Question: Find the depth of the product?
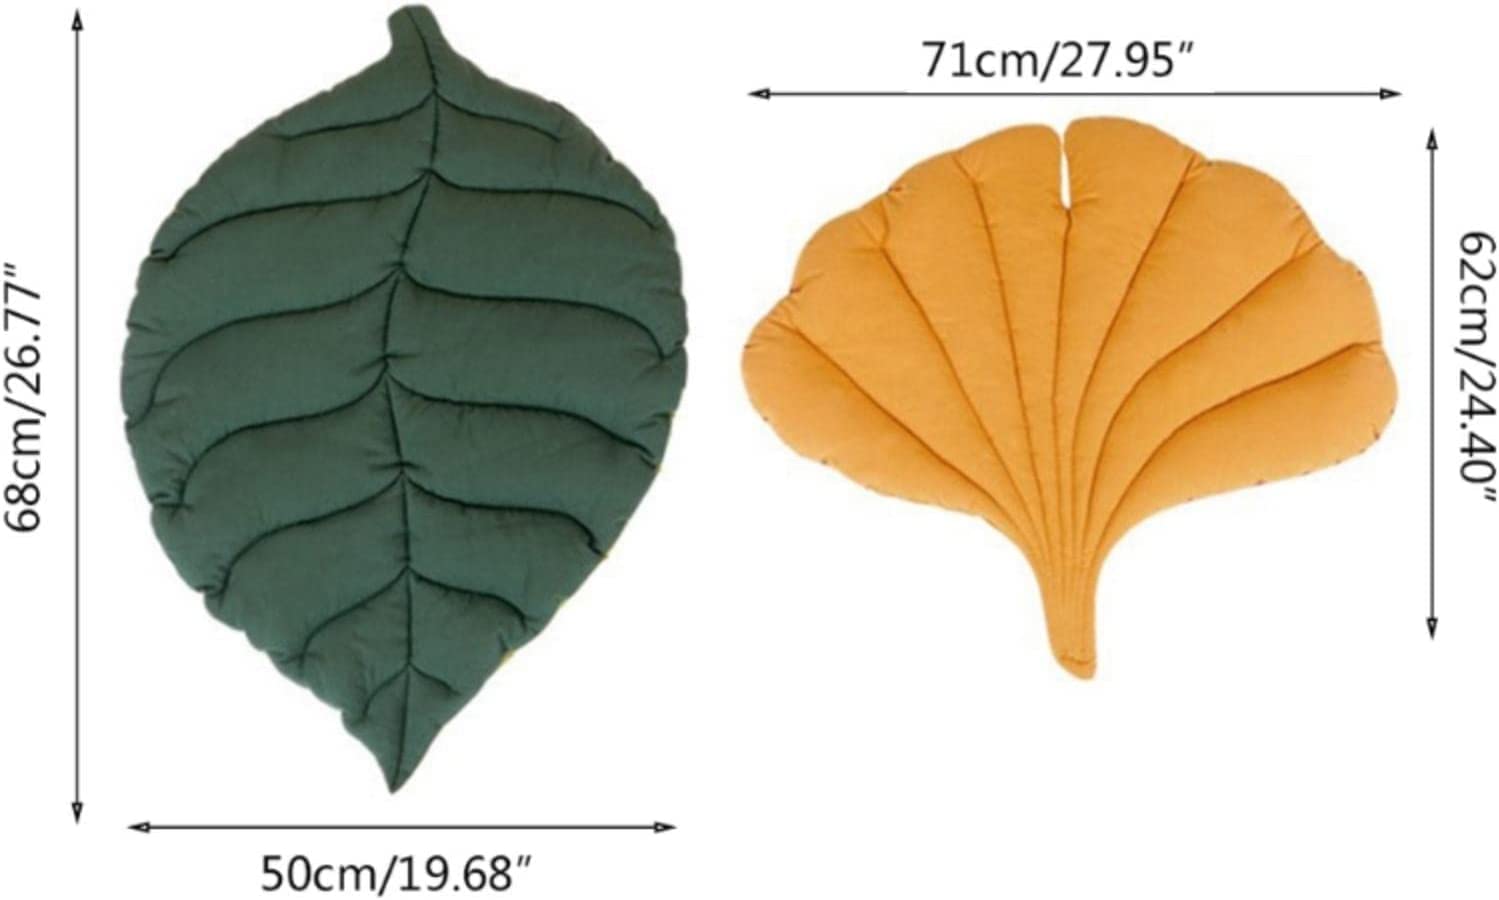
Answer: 71.0 centimetre